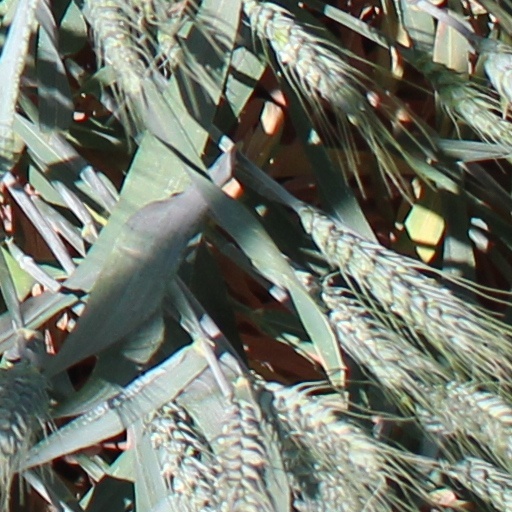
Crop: wheat